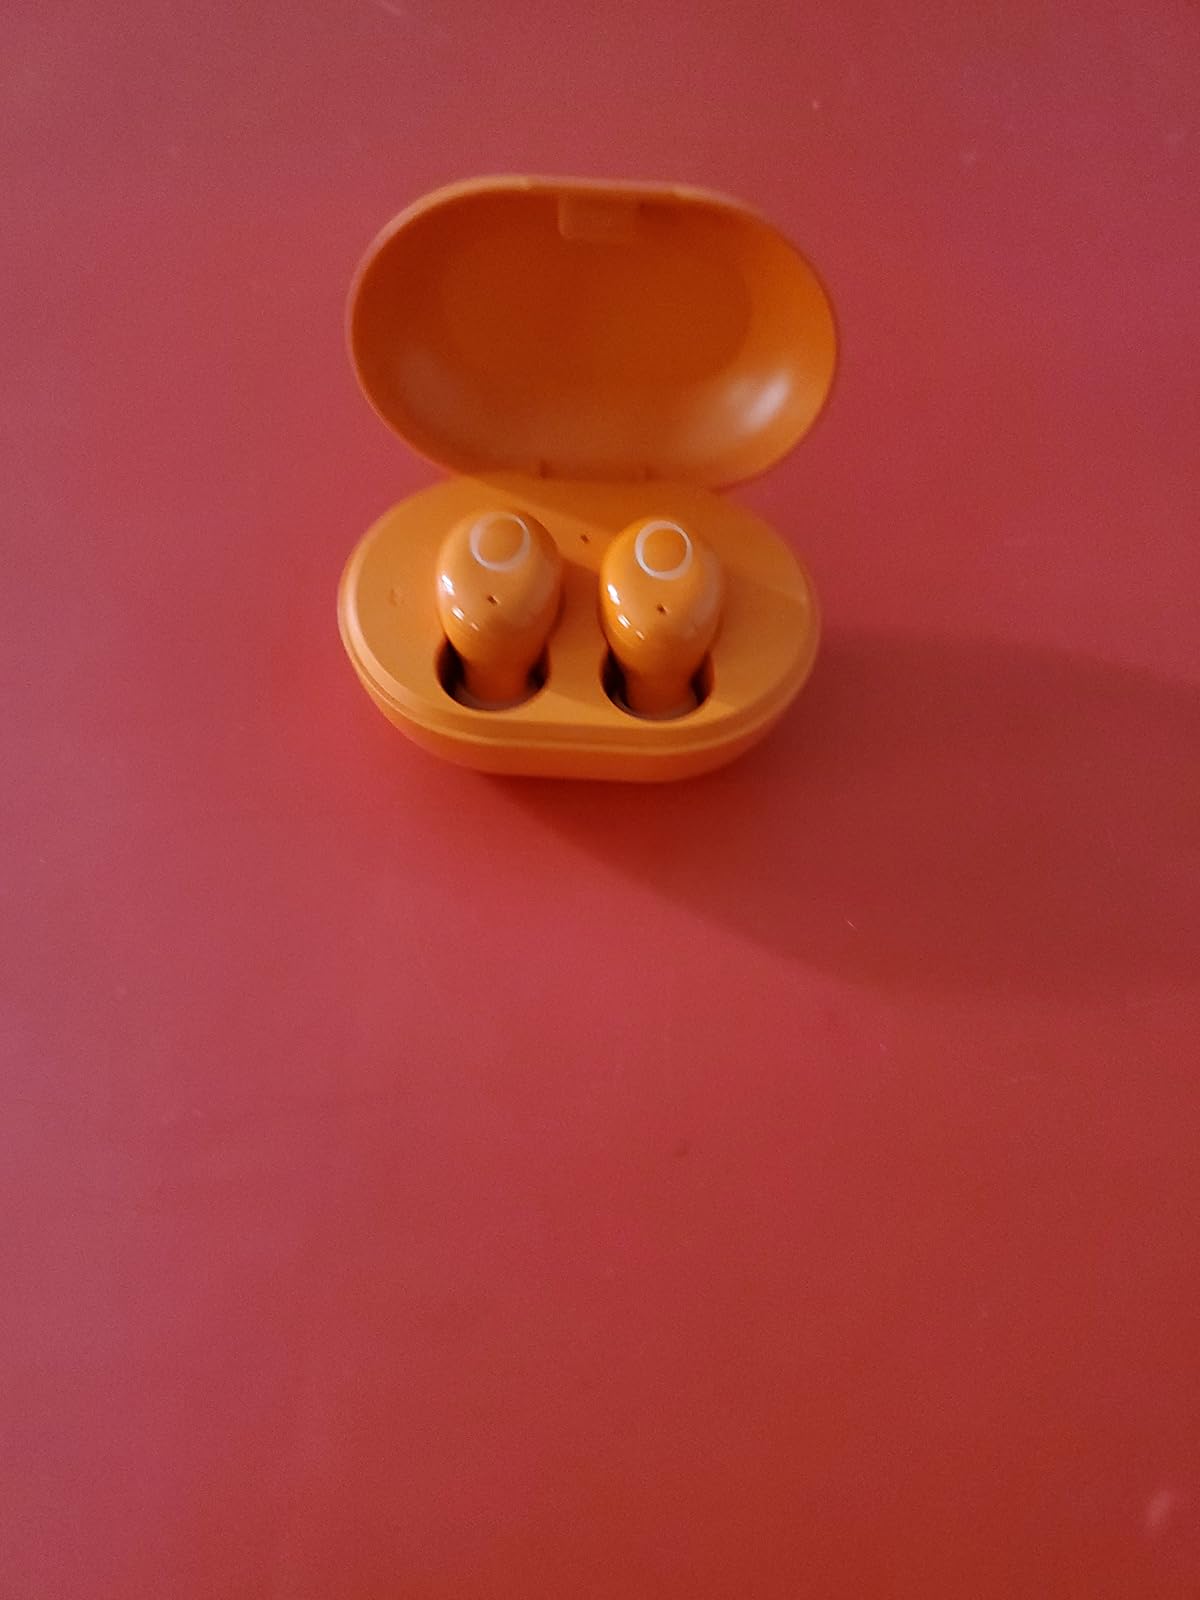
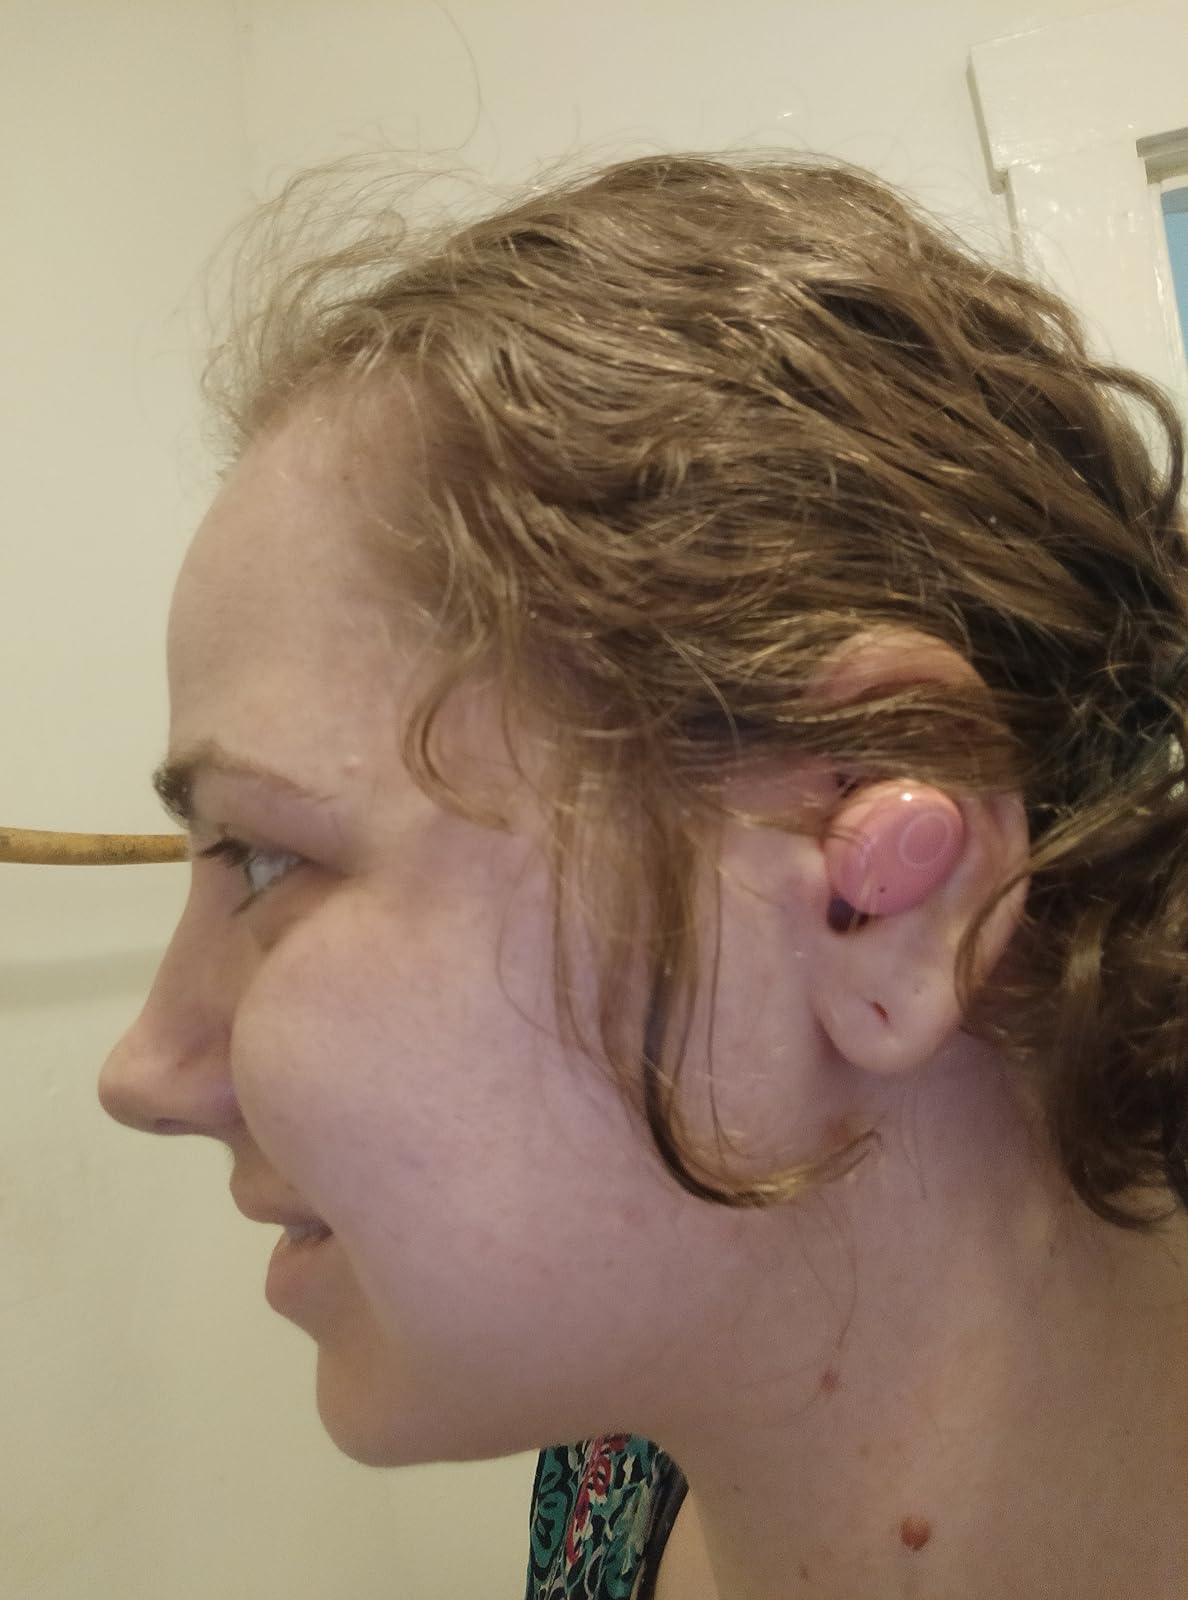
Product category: earbuds
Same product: no